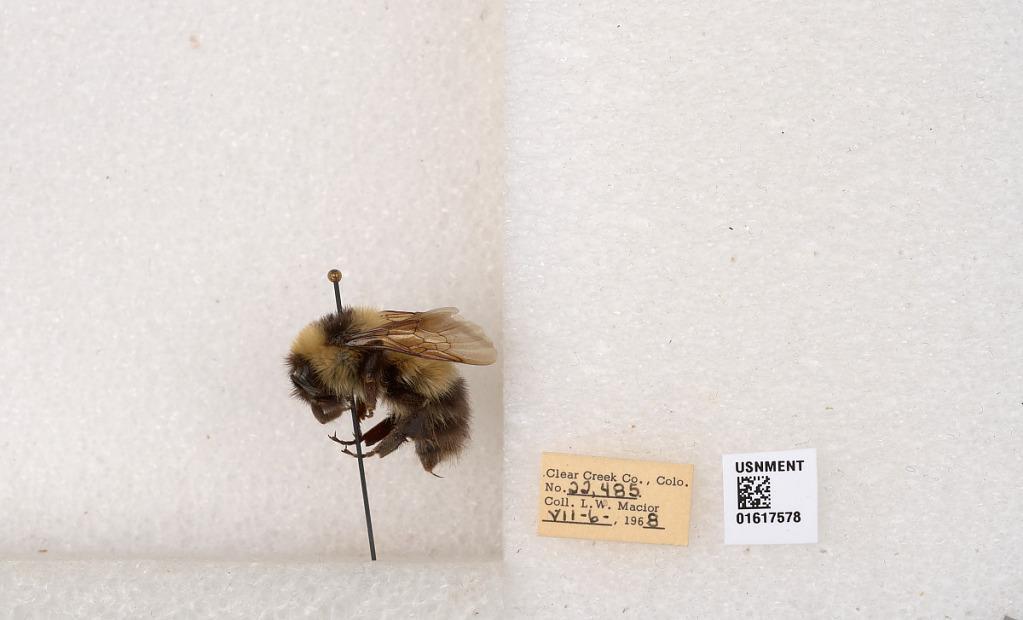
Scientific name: Bombus kirbyellus
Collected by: L. Macior
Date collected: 1968-7-6
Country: United States
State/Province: Colorado
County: Clear Creek
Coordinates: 39.6891, -105.644